Climbing technique

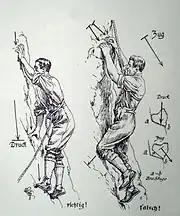
Illustration from a 1924 textbook by

Climbing technique refers to a broad range of physical movements used in the activity or sport of climbing.